Our Lady of La Naval de Manila

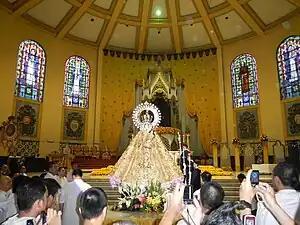
Procession before the enthronement of Our Lady of the Most Holy Rosary of La Naval

In 1593, the new Spanish governor-general, Don Luis Pérez Dasmariñas, commissioned a statue of Our Lady of the Rosary for public veneration in memory of his recently deceased father. Under the direction of Captain Hernando de los Rios Coronel, the sculpture was made by an anonymous Chinese immigrant, who later converted to Christianity; this is the commonly cited reason for the statue's Asian features. The statue was later given to the Dominican friars, who installed it at the Santo Domingo Church.